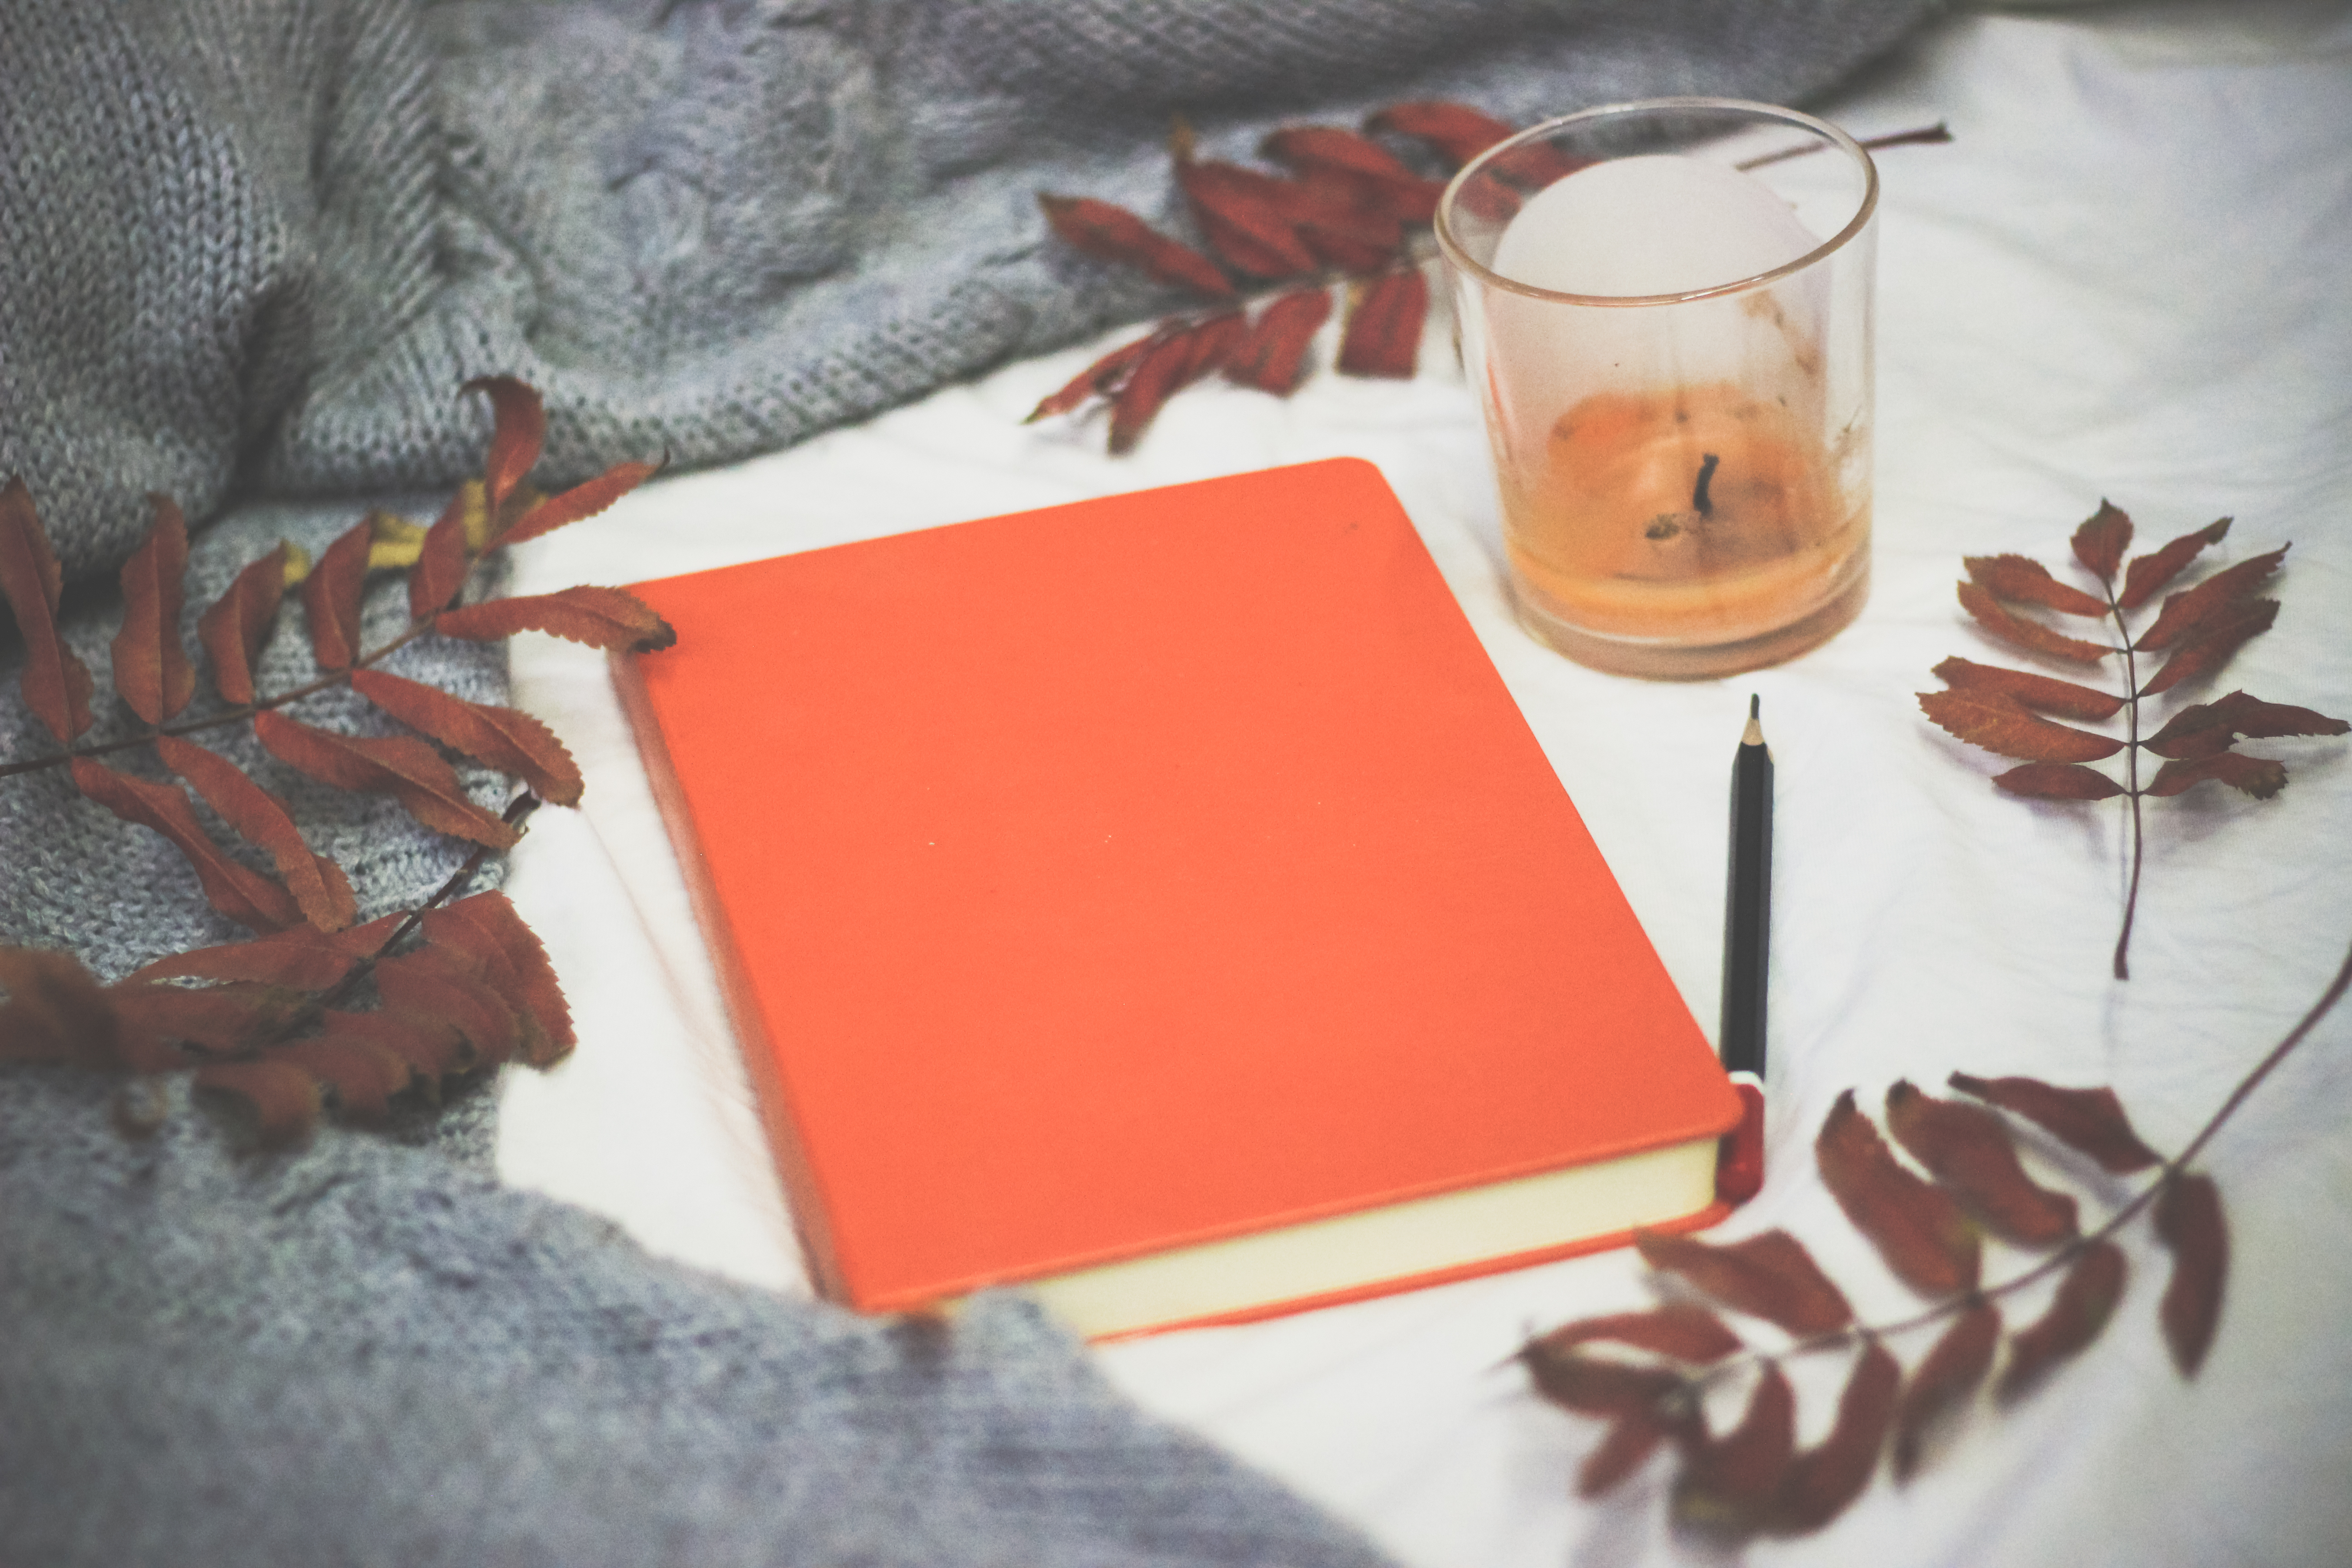
layout, autumn, orange, notebook, mountain ash, leaf, leaves, heat, atmosphere, jacket, knitting, gray, white, pencil, candle, mango, hand, drink, room, finger, table, tableware